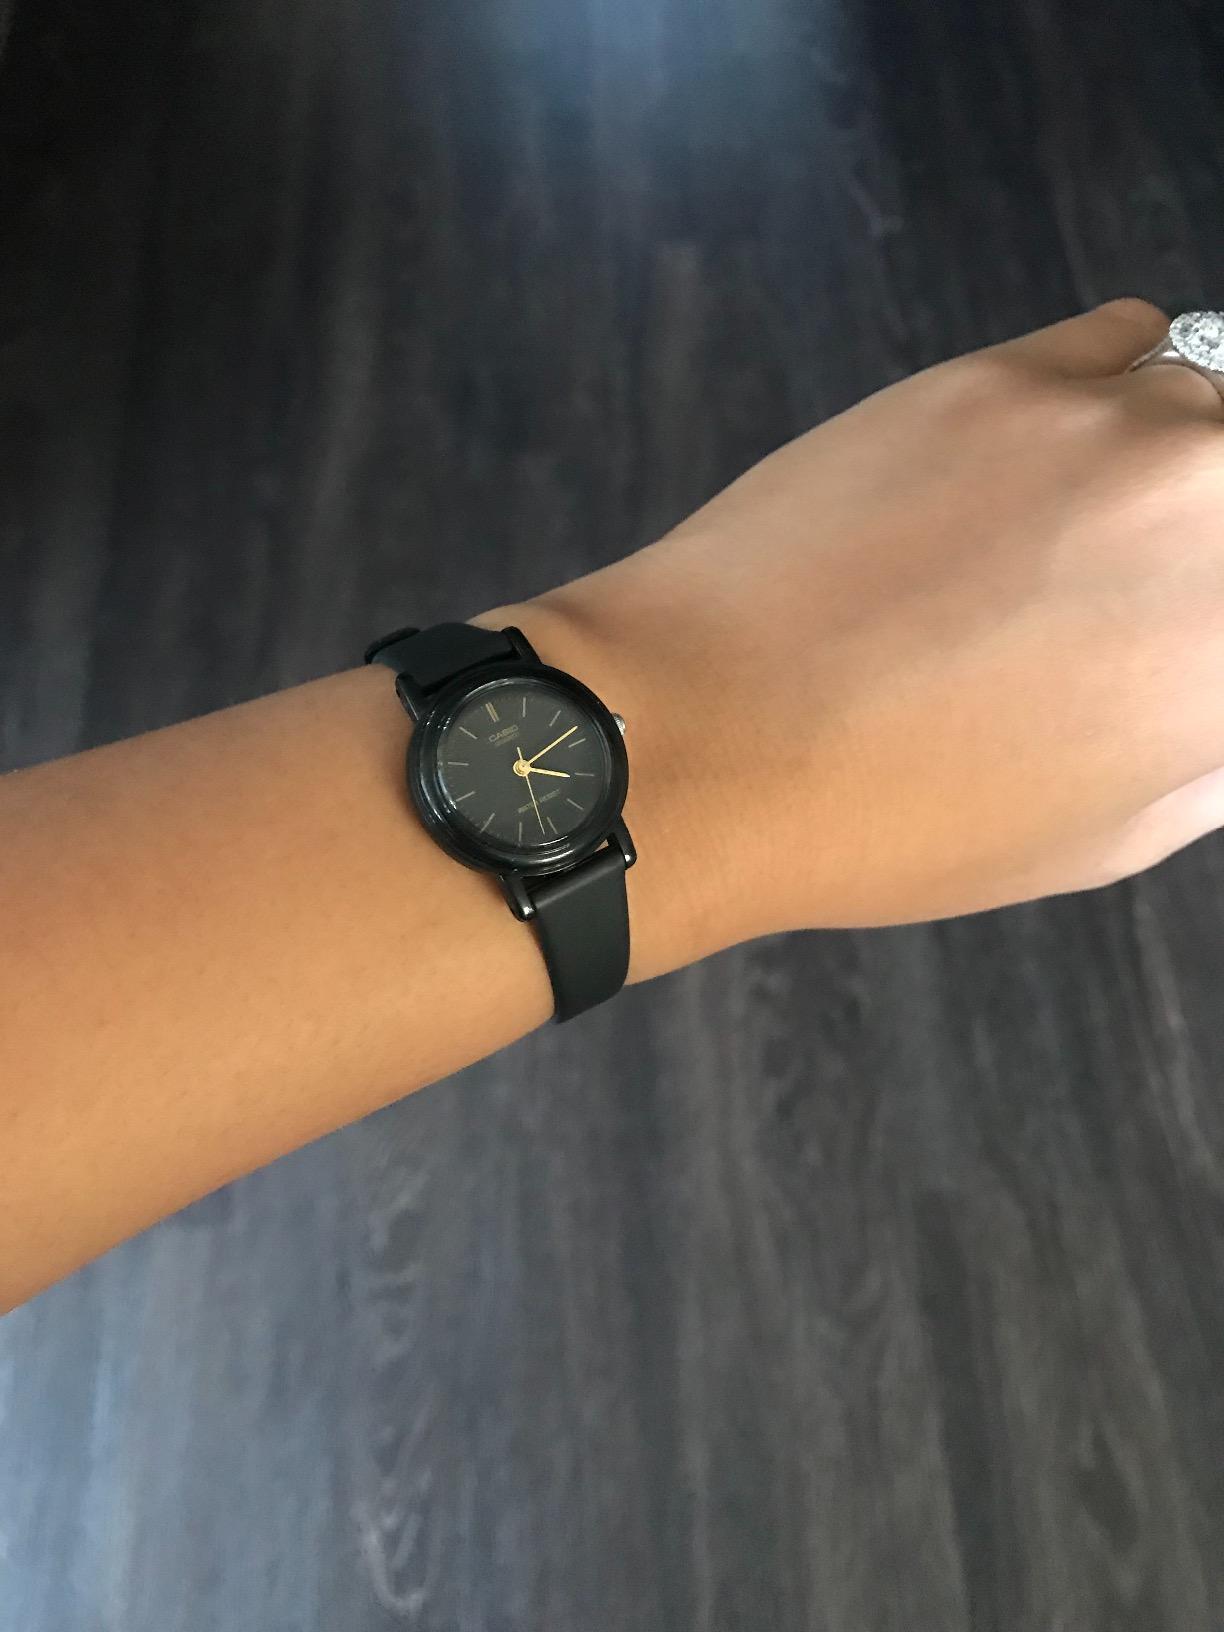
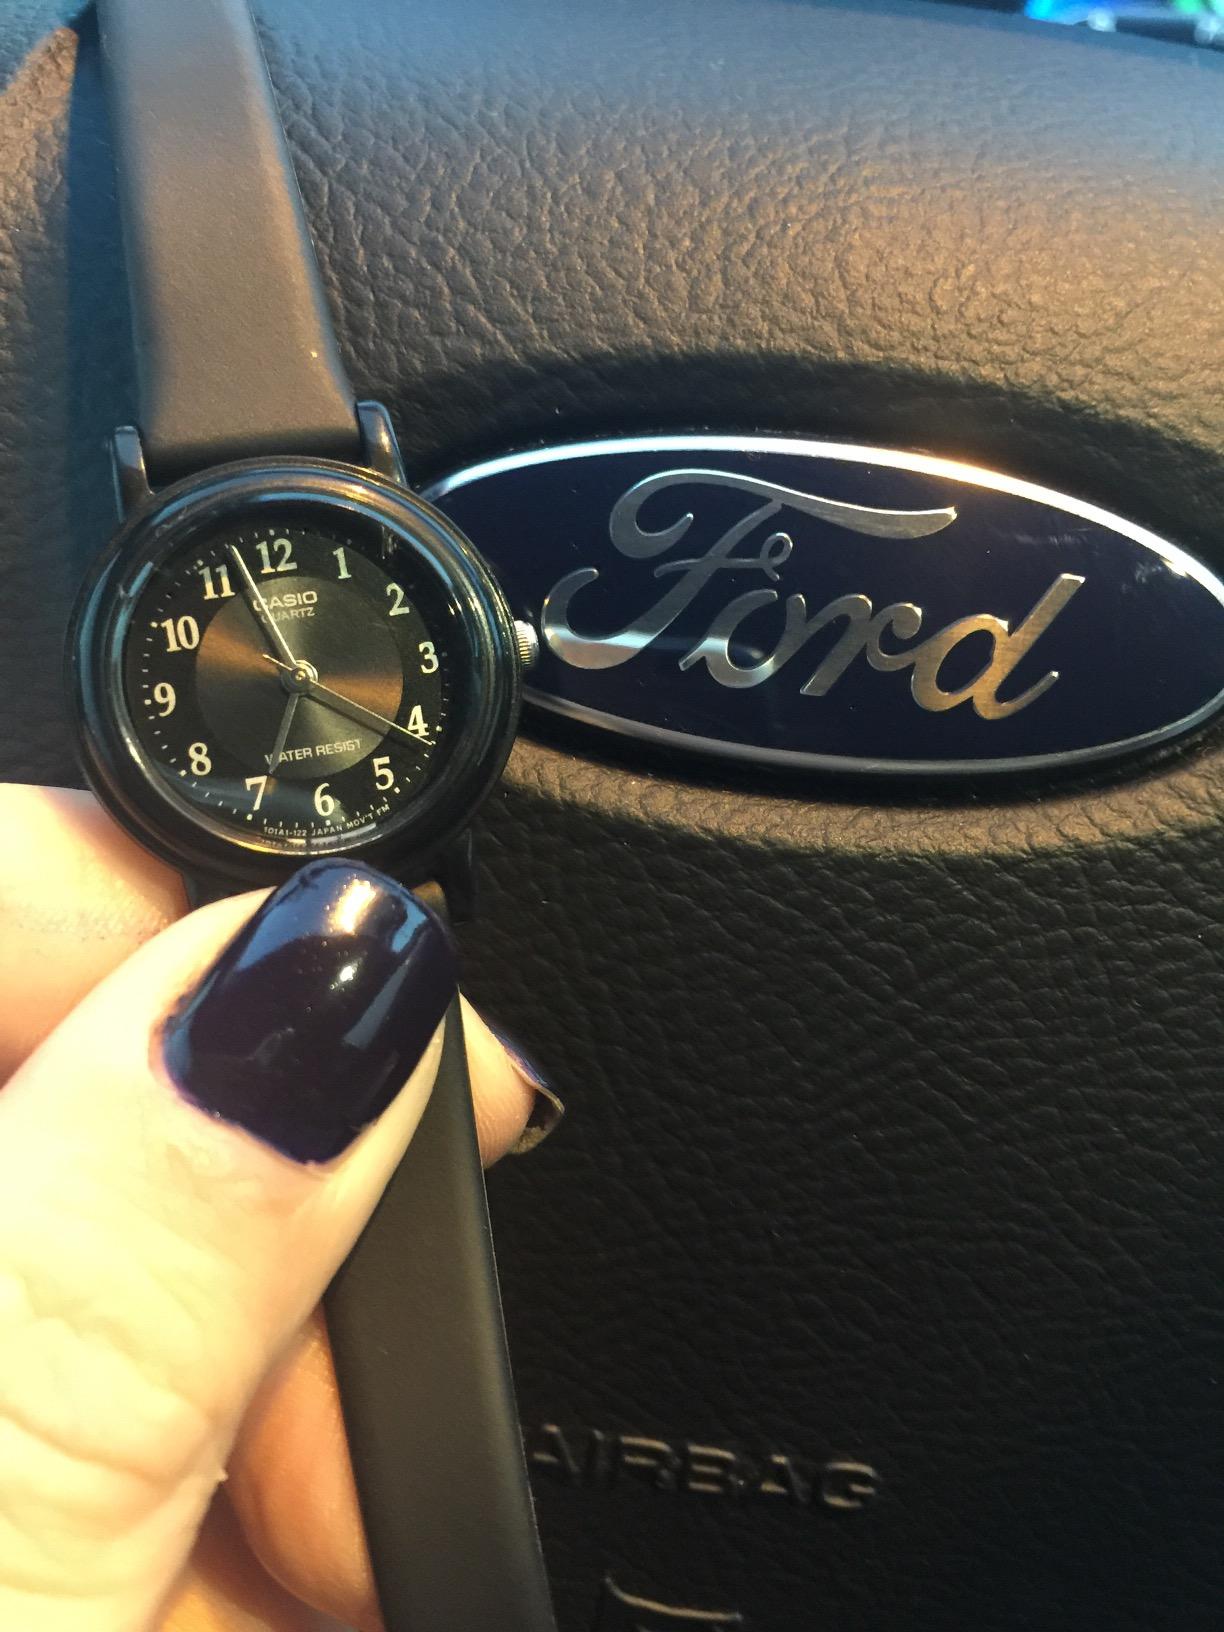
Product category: accessories_watch
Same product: no